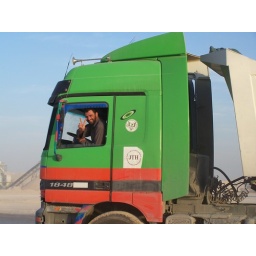
Lorry driver collecting washed sand from CDE's 1200 ton per hour washing plant for QNCC in Qatar